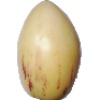
Label: Pepino 1